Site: brandenburg
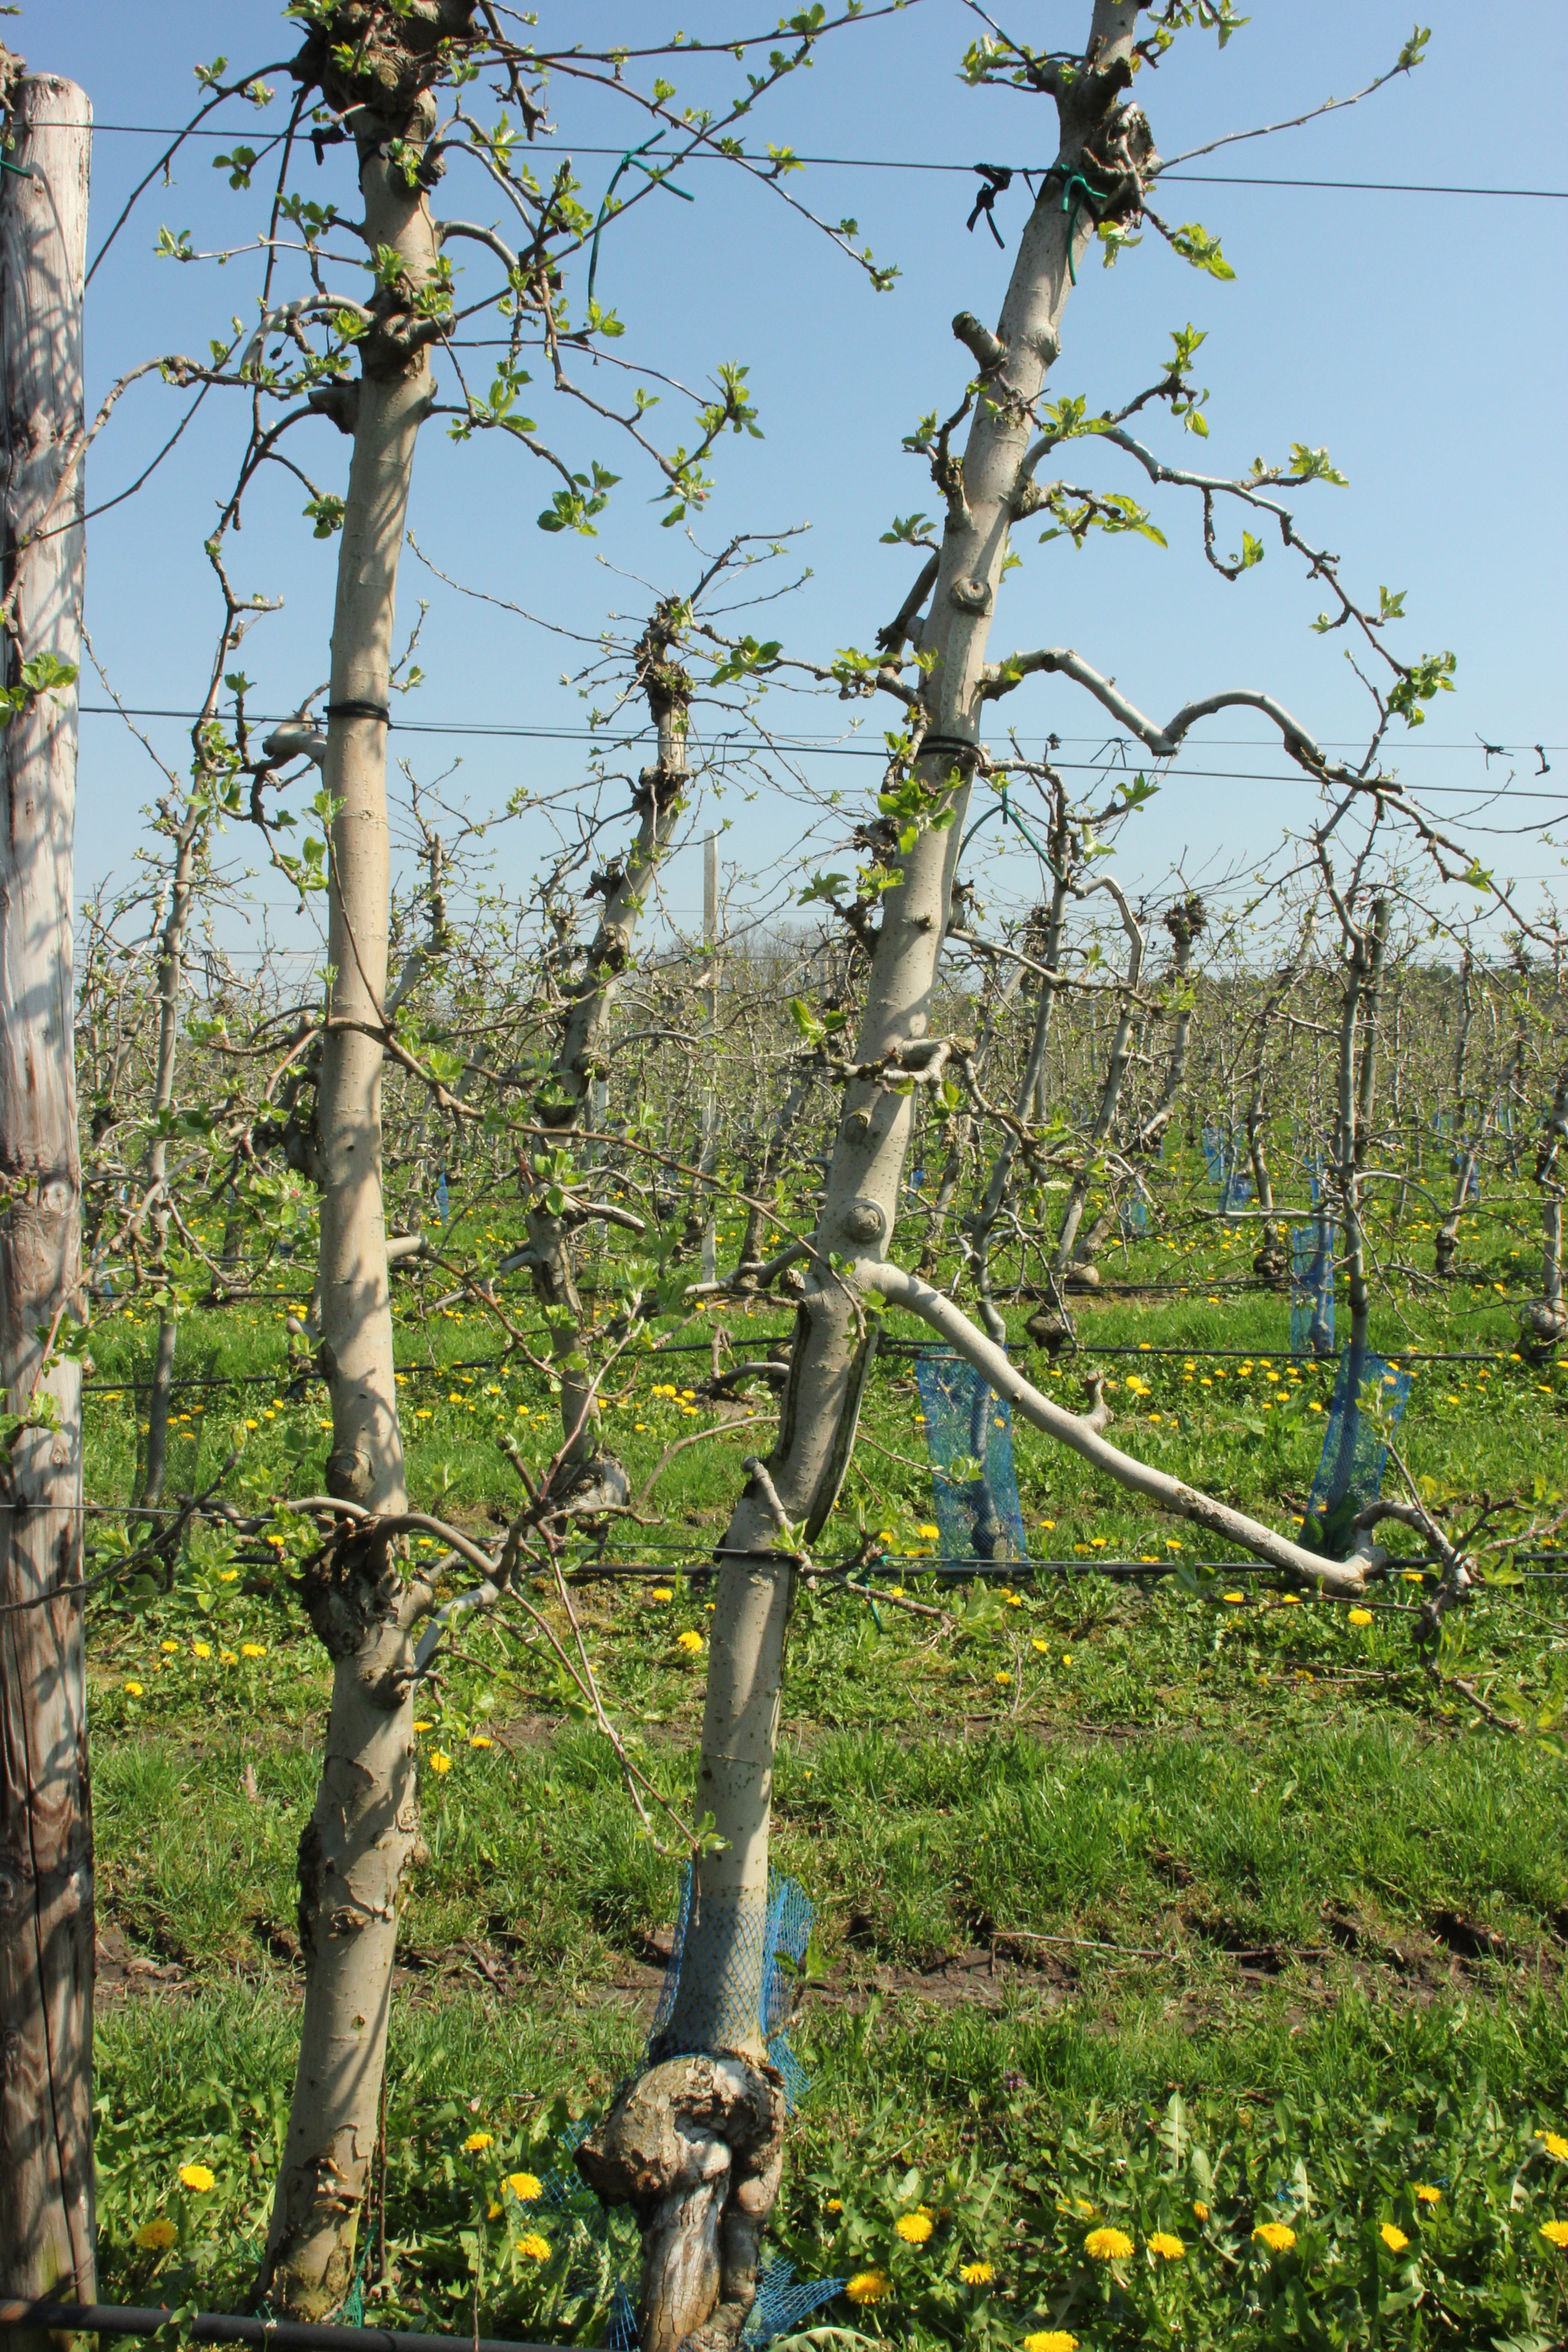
Growth stage (BBCH 56): Inflorescence emergence